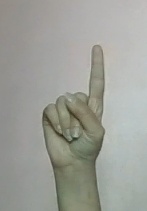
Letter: bb